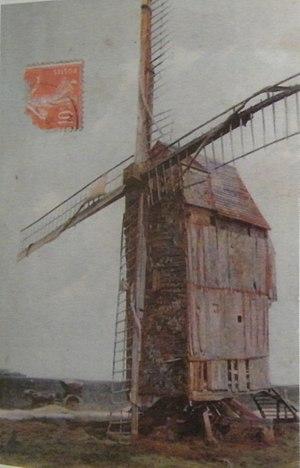
Arry, Somme, Fr, moulin disparu avant 1917, carte postale ancienne.
Arry est une commune française située dans le département de la Somme en région Hauts-de-France.
Cette page répertorie les moulins à vent existant dans le département de la Somme.